Eleuterio Ramírez

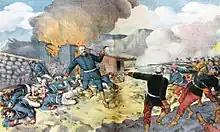
Depiction of his death in battle

During the War of the Pacific, Ramírez had obtained the rank of lieutenant colonel and commanded the , who numbered 1,117, at the Battle of Tarapacá. In accordance to and Luis Arteaga's plan, he led a detachment of his regiment that numbered 880 to engage the forces of Col. Miguel Rios and Francisco Bolognesi in the Quebrada de Tarapacá. He doubted the plan, saying, "They are sending me into a slaughterhouse." Battle commenced when the Allies fired at the exposed Chileans from Tarapacá. Ramírez sent two companies to flank while he led an attack into the town. The street fight went into the main plaza and both sides took considerable losses. Due to his men's exhaustion, Ramírez ordered the entire force retreat to Guarasiña, near the entrance of the gorge. The force was half in number and used most of its ammunition. Santa Cruz's force also experience defeat, and once the battlefield was the calm, the Chileans fed their horses and searched for food and water. The Allies, reinforced by Justo Pastor Dávila and Alejandro Herrera arriving from Pachica, attacked. Some Chileans only had bayonets and entrenching tools for weapons. By 3:30 p.m., Ramírez was wounded twice and with only his revolver, mustered a third bayonet charge from his men. He was wounded again and died laying on the side of a house; by the time relief sent by Manuel Baquedano got there, 45% of Ramírez's line were casualties. His body was recovered months later. His death was glorified and a dramatized account by correspondent , who got his information from testimonies, published in "El Mercurio" on 15 December claimed that in Ramírez's final moments he fired his revolver's last rounds. This process intended to create a narrative of brave Chilean devotion. In order to incentivize his soldiers to kill every enemy, prior to the commencement of the Battle of Tacna, Estanislao del Canto claimed Ramírez and his were burned alive by Peruvians.